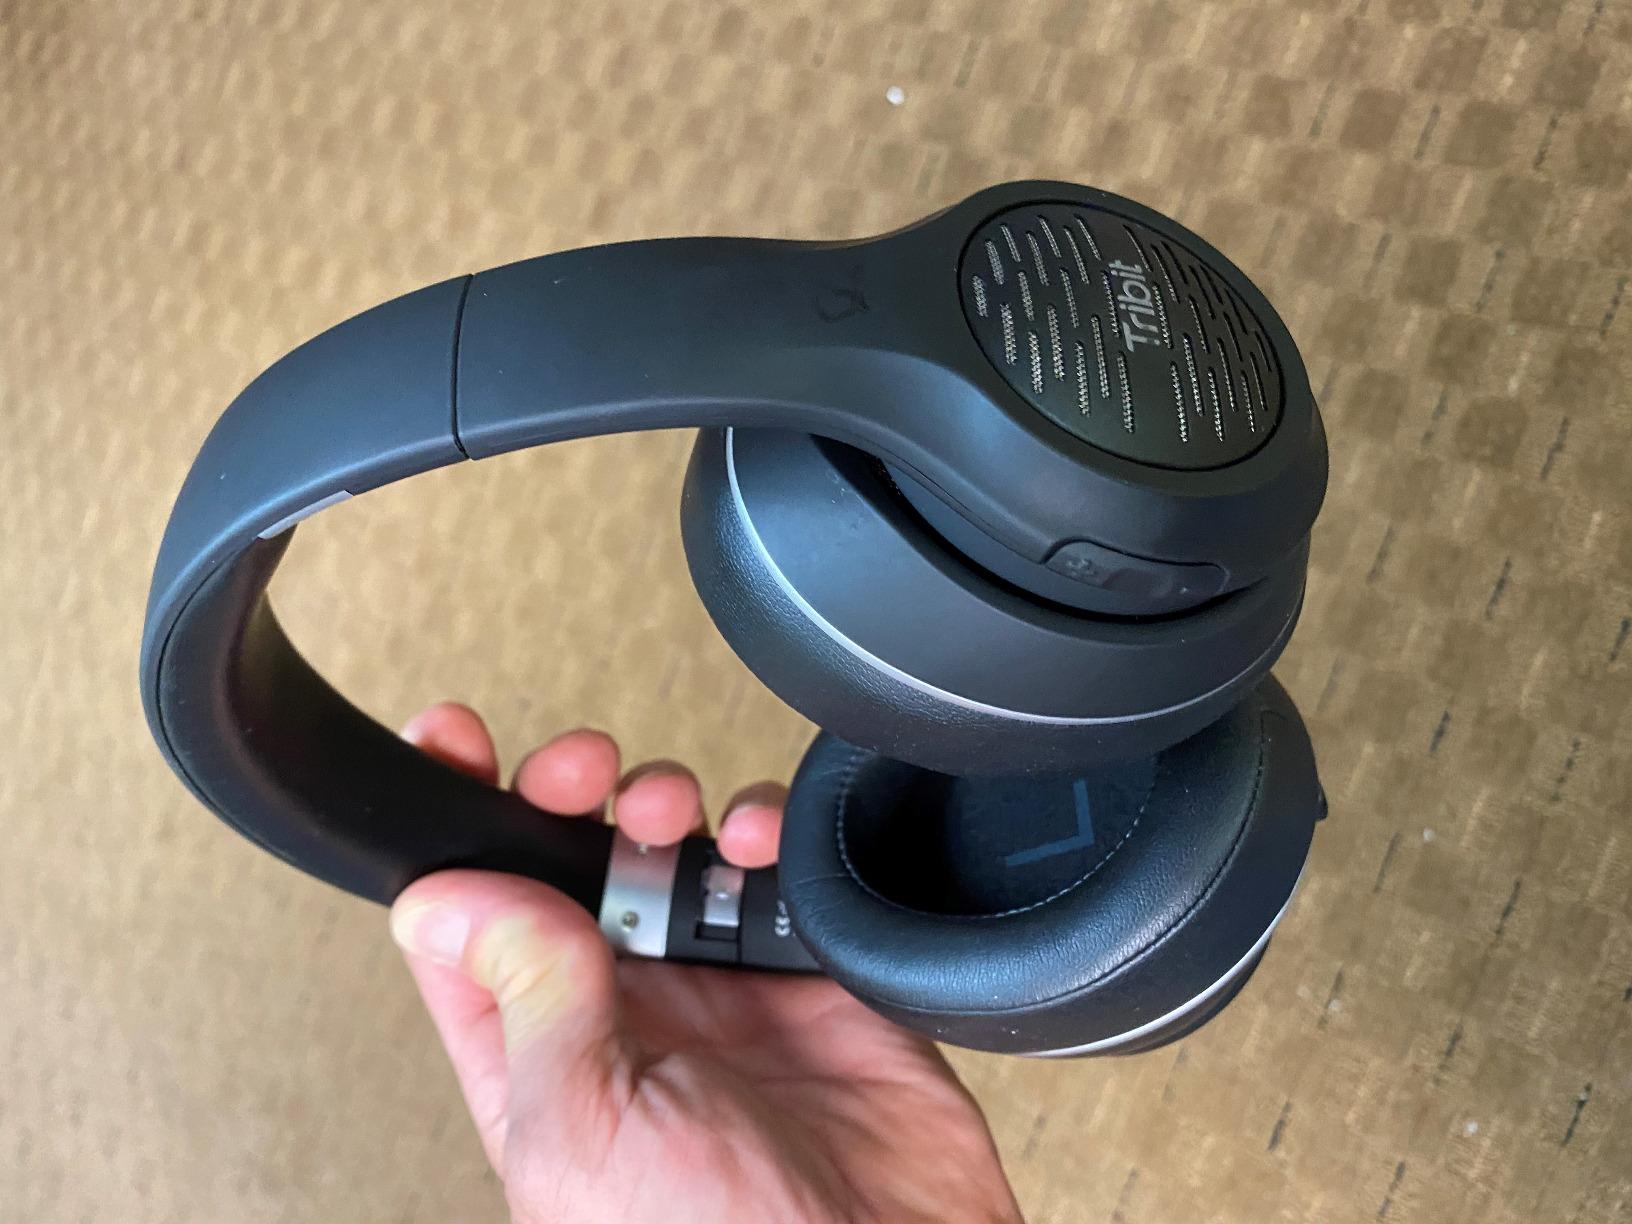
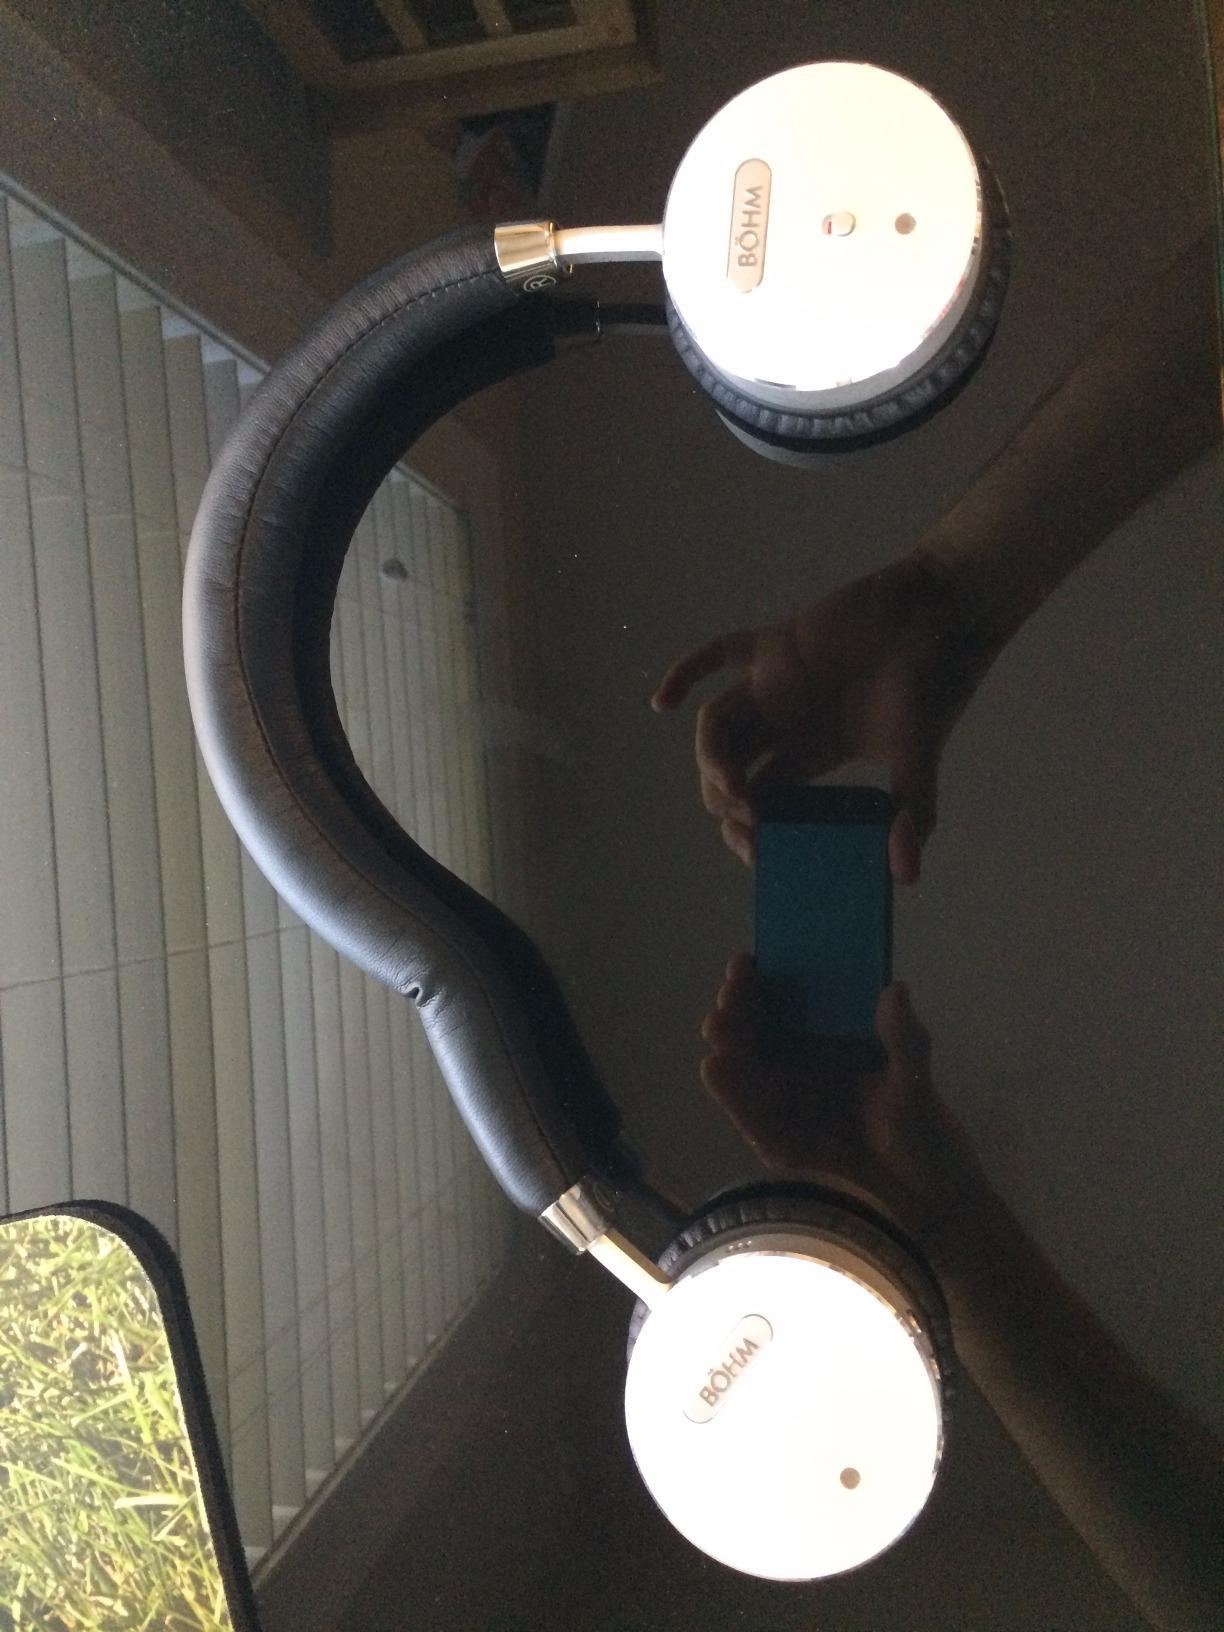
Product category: headphones
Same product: no